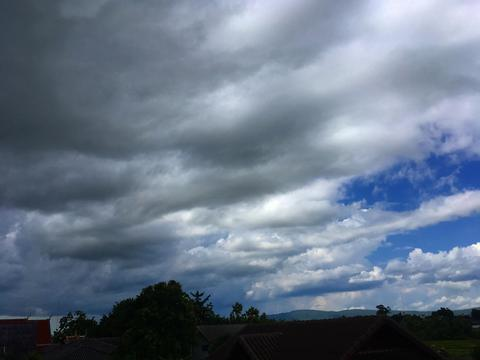
Fire: no
Smoke: no